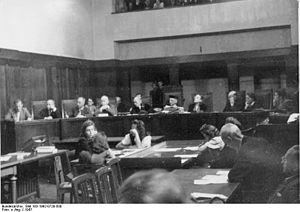
Le centre d'extermination nazi de Pirna-Sonnenstein était situé au Château de Sonnenstein à Pirna en Allemagne, où un hôpital existait déjà depuis 1811. Il est l'un des lieux qui a servi de cadre au programme Aktion T4, entre 1940 et 1941, et, jusqu'en 1942, au Sonderbehandlung Aktion 14f13. Ces programmes ont mené à la mort environ 15 000 personnes handicapées et de détenus de camps de concentration. En juin 2000, le mémorial de Pirna-Sonnestein est inauguré. Une exposition permanente y est consacré depuis lors à la vie et à l'œuvre d'Elfriede Lohse-Wächtler, artiste-peintre avant-gardiste ; diagnostiquée schizophrène vers 1932 et internée ultérieurement dans cet établissement, elle y trouva la mort lors de l'application du programme Aktion T4.